Stile Littorio

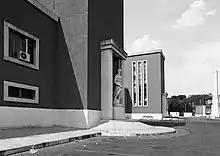
Foro Italico

In the history of Italian architecture, the term Stile Littorio refers to those buildings and urban spaces from the fascist period which were built in "mostly rhetorical and monumental forms". It denotes a simplified architecture, decidedly classicistic in its perpetual use of the ancient Roman building heritage. This way of designing architecture, characterized by the combination of abstraction and a concrete historical vocabulary of forms, took its name, which refers to the fasces symbols of fascism, already in the 1930s, so as to distinguish a design trend in progress and favored by the fascist regime especially for public works. The Stile Littorio therefore denotes an expression of state architecture that aimed to homogenize the various currents of architectural language in Italy in the twenties, merging monumentalism and classicism with rationalism in search of a unitary, connotative and recognizable national style, at the service of an image of the fascist state that was connoted as progressive and at the same time as the continuer of a great past, above all to demonstrate its power through the measure and volumetric simplicity emphasized in a state monumentalism.